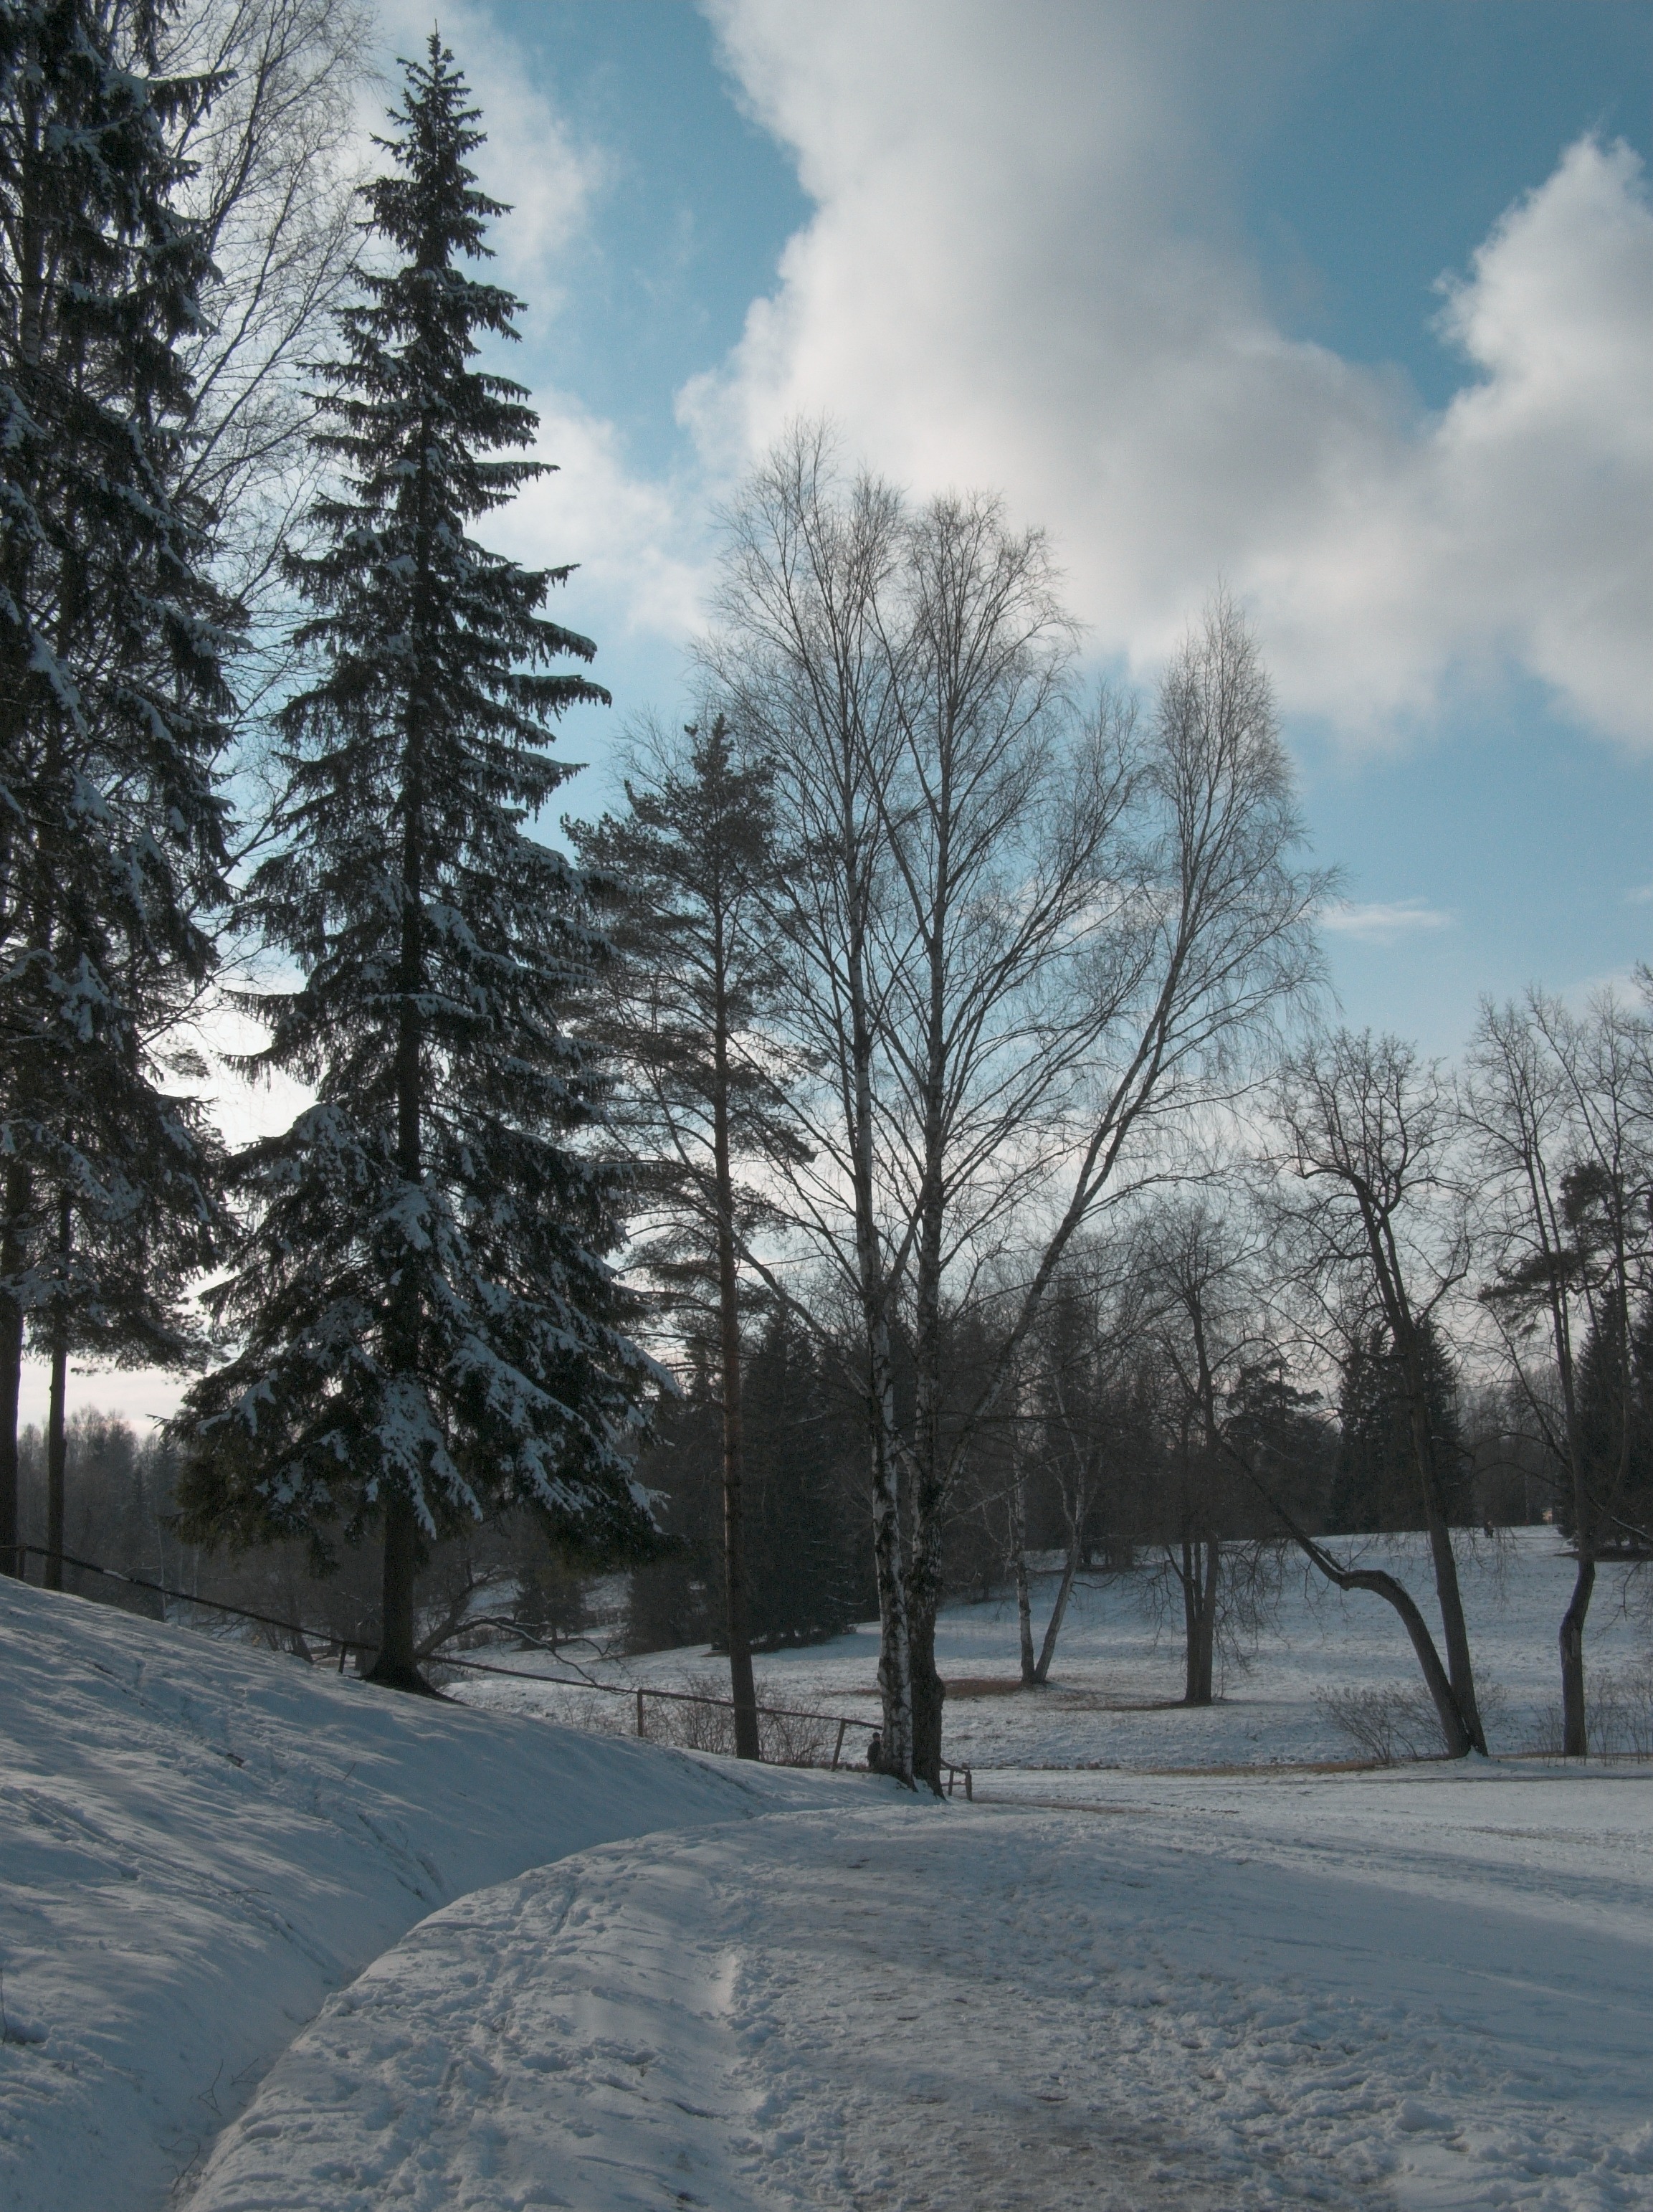
tree, forest, snow, winter, sky, frost, walkway, spring, park, weather, season, trees, sunny, freezing, woody plant